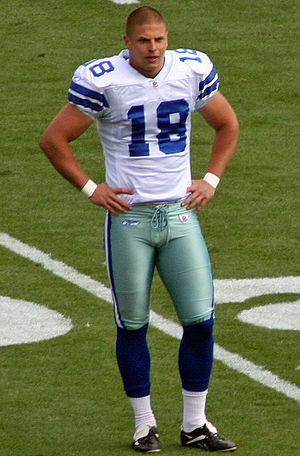
Dallas Cowboys
Dallas Cowboys er et professionelt amerikansk fodboldhold med base i Irving i delstaten Texas. De spiller deres hjemmekampe i forstaden Arlington. De er medlem af NFC East under National Football Conference i National Football League. De blev en del af NFL i 1960